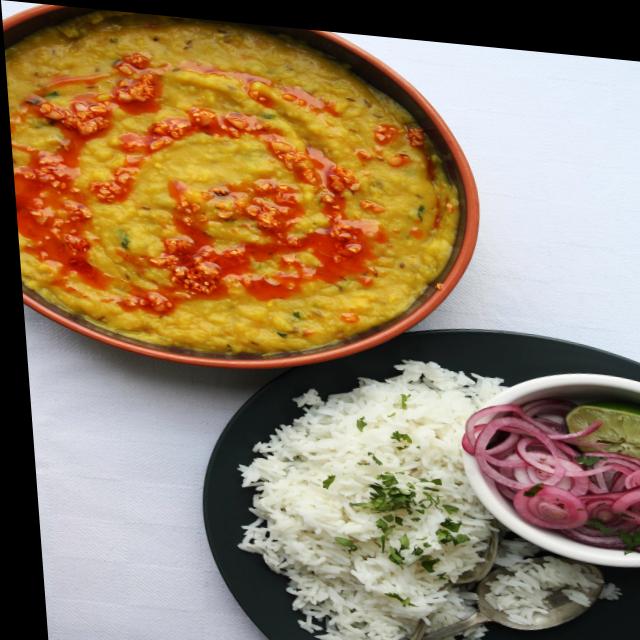
Dish: dal_makhani